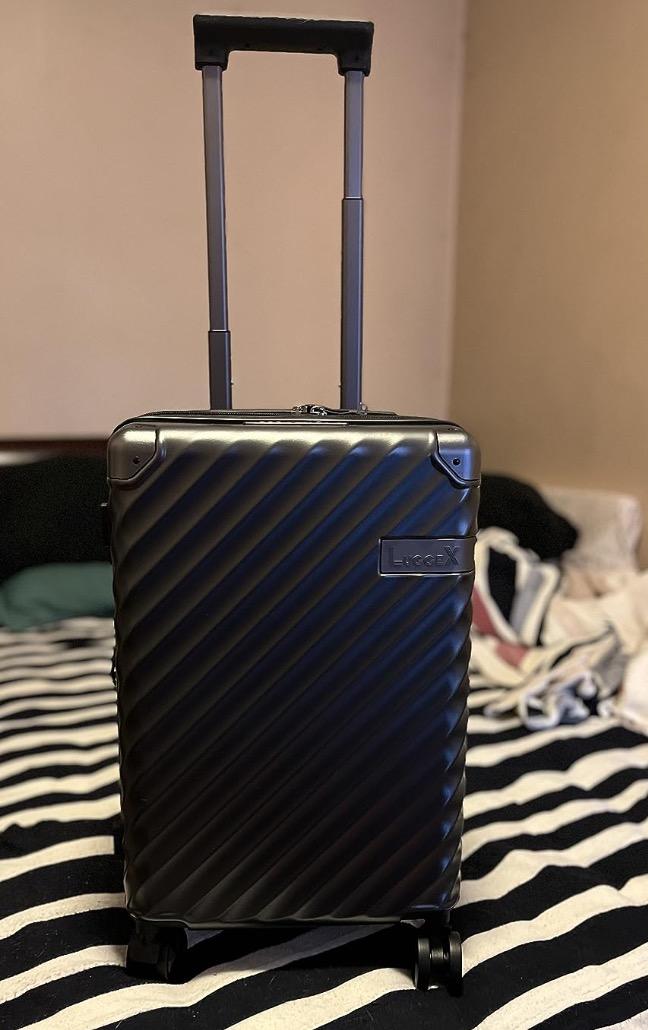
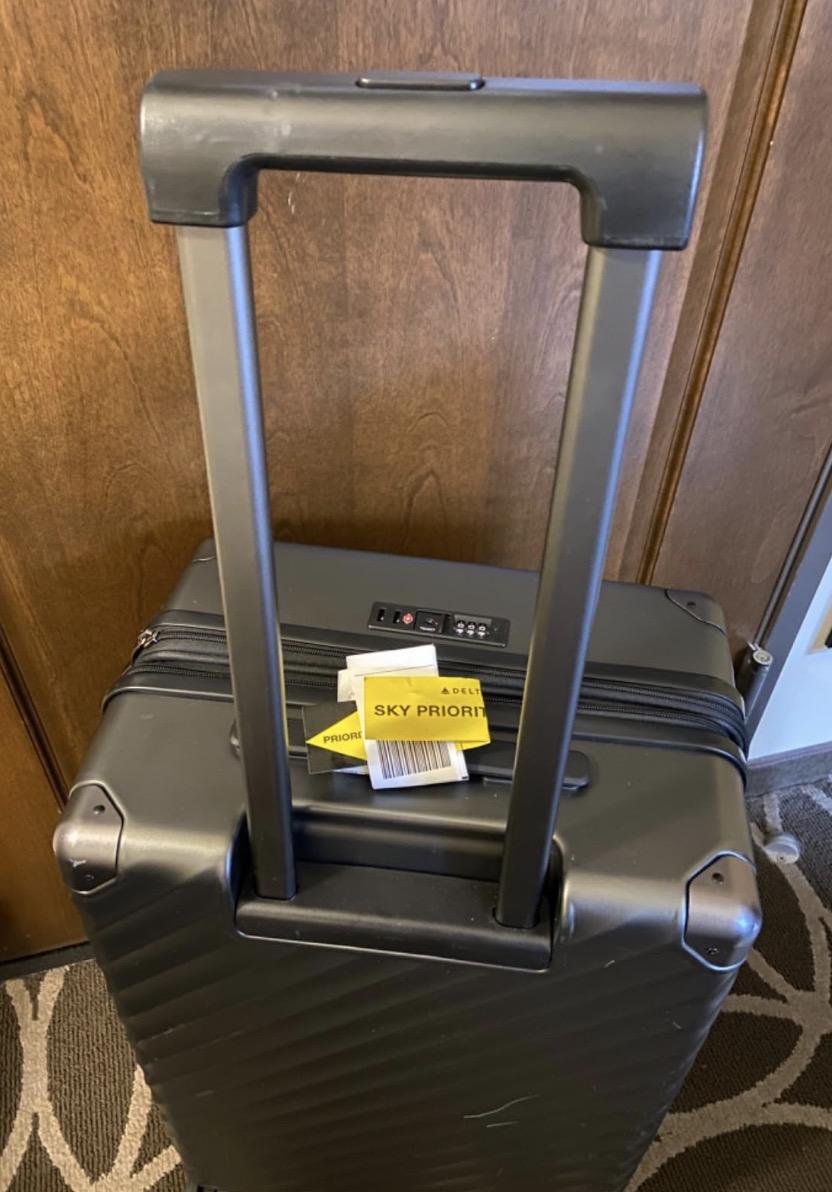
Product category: misc
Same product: yes